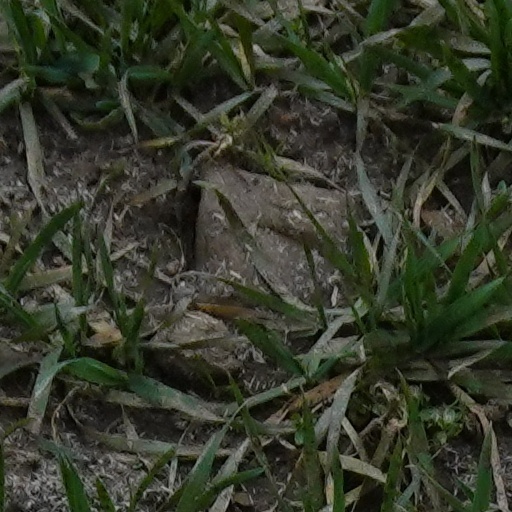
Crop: wheat